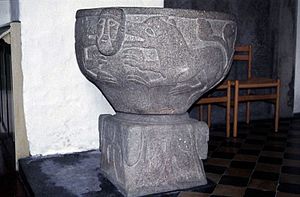
Kobberup Kirke
Døbefonten
Kobberup Kirke, døbefont
Kobberup Kirke er en kirke i Kobberup Sogn i det tidligere Fjends Herred, Viborg Amt, nu Viborg Kommune. Kirken var i middelalderen viet til Sankt Mikael. Apsis, kor og skib er opført i romansk tid af granitkvadre over skråkantsokkel, nogle steder med rille.